Studies of an Infant

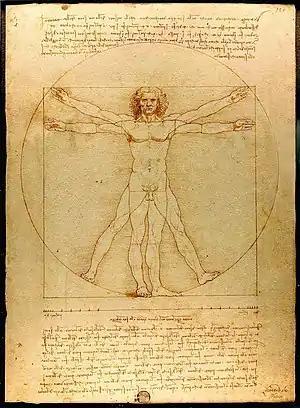
Vitruvian Man (1490, Venice)

Until the early 1990s, attribution to Leonardo da Vinci was the subject of much debate. In 1938, art historian Bernard Berenson admitted his great hesitation. As late as 1980, Luisa Cogliati Arano saw it as the work of Cesare da Sesto or Ambrogio de Predis. Since then, the attribution to the Florentine painter has been unanimous among the scientific community, including Daniel Arasse, Carlo Pedretti, Carmen C. Bambach, Martin Kemp, Frank Zöllner, Johannes Nathan and Vincent Delieuvin. For this, the researchers relied on the fine hatching typical of a left hand, particularly visible on the whole baby in the upper right-hand corner. Moreover, stylistically, the work reveals "vibrations of [...] a very free touch", offering an energetic character typical of the first sketches that a researching artist can show. This is the exact opposite of what can be seen in copies of the work, which show "a diligent character".